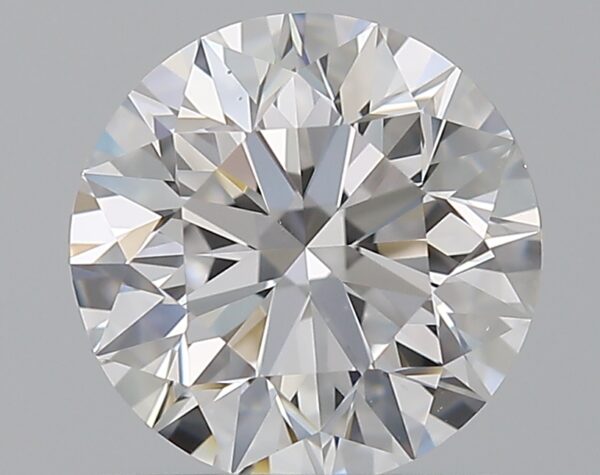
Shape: round
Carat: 1
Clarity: VS1
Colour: D
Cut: EX
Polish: EX
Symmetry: EX
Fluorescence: N
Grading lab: GIA
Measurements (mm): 6.33 x 6.37 x 4.01